Antonia's Line

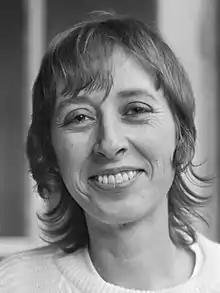
A black and white image of Marleen Gorris in 1982.

Director and screenwriter Marleen Gorris envisioned the story as distinct from her previous work, such as "A Question of Silence" (1982), which she referred to as "indictments against society". She referred to "Antonia" as "a celebration of life", incorporating fairy tale elements and cruel details. Gorris finished the screenplay in 1988. However, making the film took three attempts, with challenges stemming from putting together a large cast and finding a village that could be portrayed as realistic for a 50-year period. It was eventually filmed in Belgium.